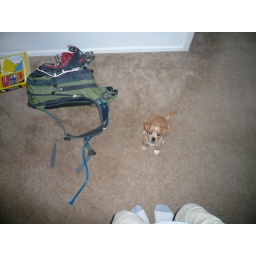
found a puppy in my home